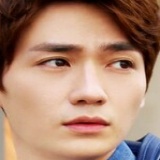
diễn viên Chu Nhất Long